Ljudevit (Lower Pannonia)

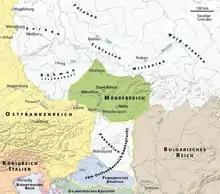
Map of central Europe in the 9th century, with "Pannonisches Kroatien" in light blue at the bottom.

In January of 820, Borna made an alliance with the Frankish Emperor in Aachen. The plan was to crush Ljudevit's realm with a joint-attack from three sides. As soon as the winter retreated, massive Frankish armies were being amassed in Italia, East Francia, Bavaria, Saxony and Alemannia that were going to simultaneously invade Ljudevit's lands in the spring. The northern Frankish group moved from Bavaria across Pannonia to make an invasion across the river of Drava. Ljudevit's forces successfully stopped this Army at the river. The southern group moved across the Noric Alps, using the road from Aquileia to Emona. Ljudevit was successful again, as he stopped them before crossing the Alps. The central group moved from Tyrol to Carniola. Ljudevit attempted to halt its advance three times, but every single time would the Franks win, using numerical advantage. When this Army reached the Drava, Ljudevit had to fall back to the heart of his realm.